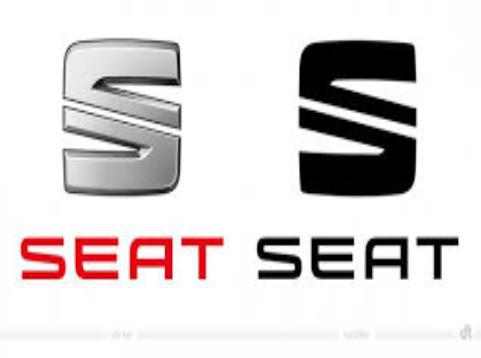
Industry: Transportation